Paul Fung Jr.

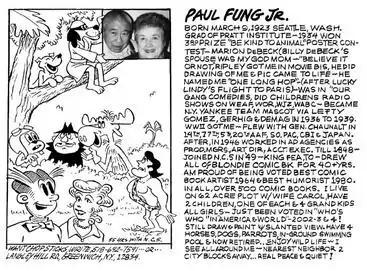
Paul Fung Jr.

Paul Fung Jr. (March 9, 1923 – April 8, 2016) was an American cartoonist who drew the "Blondie" comic book for 40 years. He was the son of Paul Fung, a cartoonist who drew the comic strip "Dumb Dora" for several years.